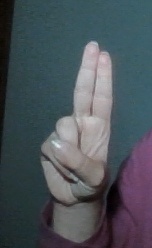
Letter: taa